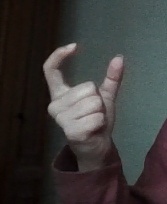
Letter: nun